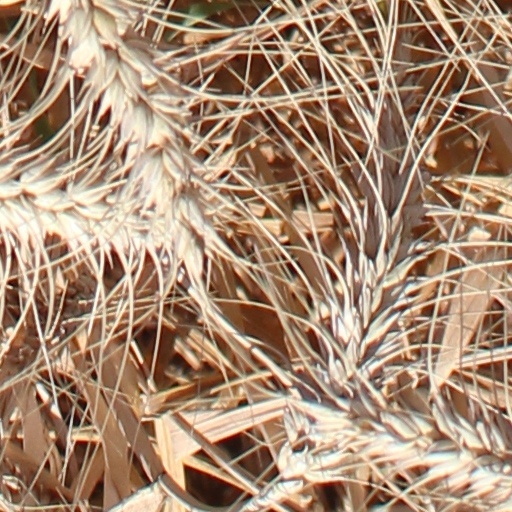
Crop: wheat